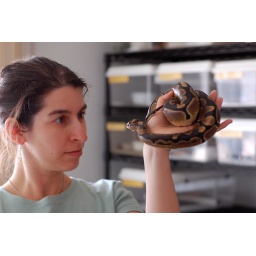
Jennifer in the snake room with our male ball python, Sam.